May Day (James Bond)

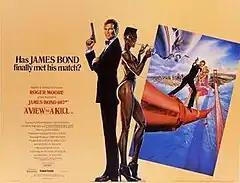
Film poster for "A View to a Kill" depicting James Bond and May Day.

Commentators have extensively discussed May Day's position as a black woman, especially in regards to her strength. James Chapman argues that May Day is a "highly problematic character within the terms of the Bond series: as a dominant woman (and, moreover, a dominant black woman) she represents a challenge to Bond's masculinity which is never properly resolved." Chapman concludes that "in terms of the sexist code of the Bond films, May Day is simply too problematic to be allowed to live." Kristen Shaw argues that